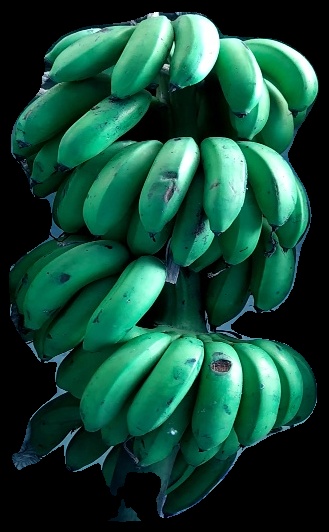
Variety: rasbale
Grade: grade2